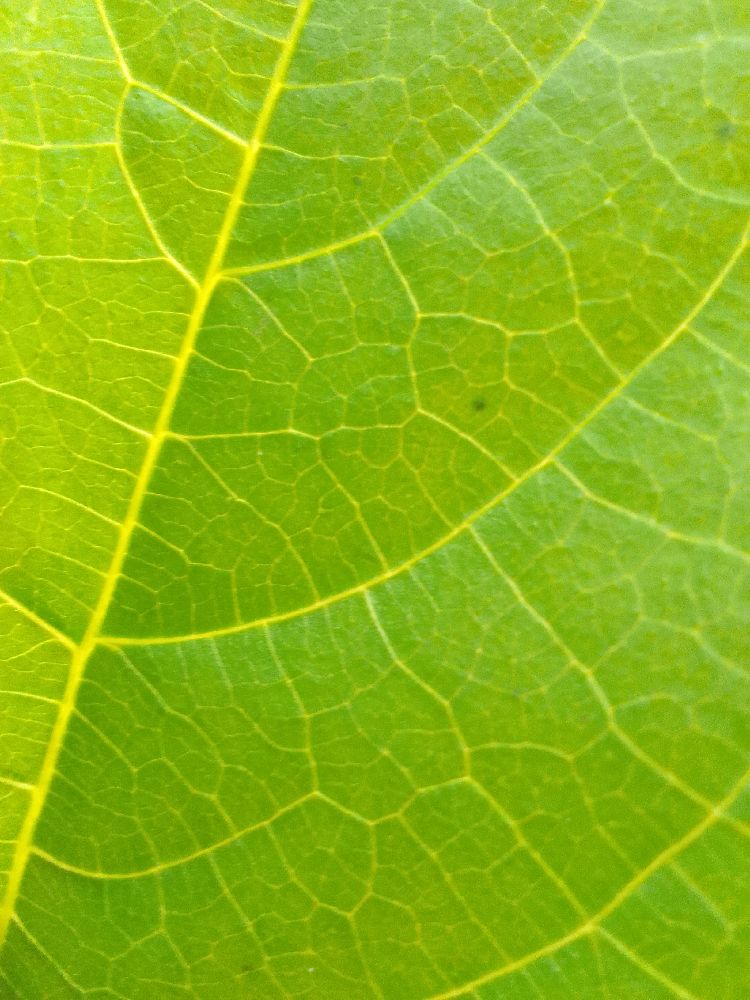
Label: healthy